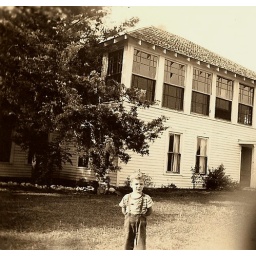
Front of Boarding house - Note large windows in sleeping porch. April-June 1939Don Thomas